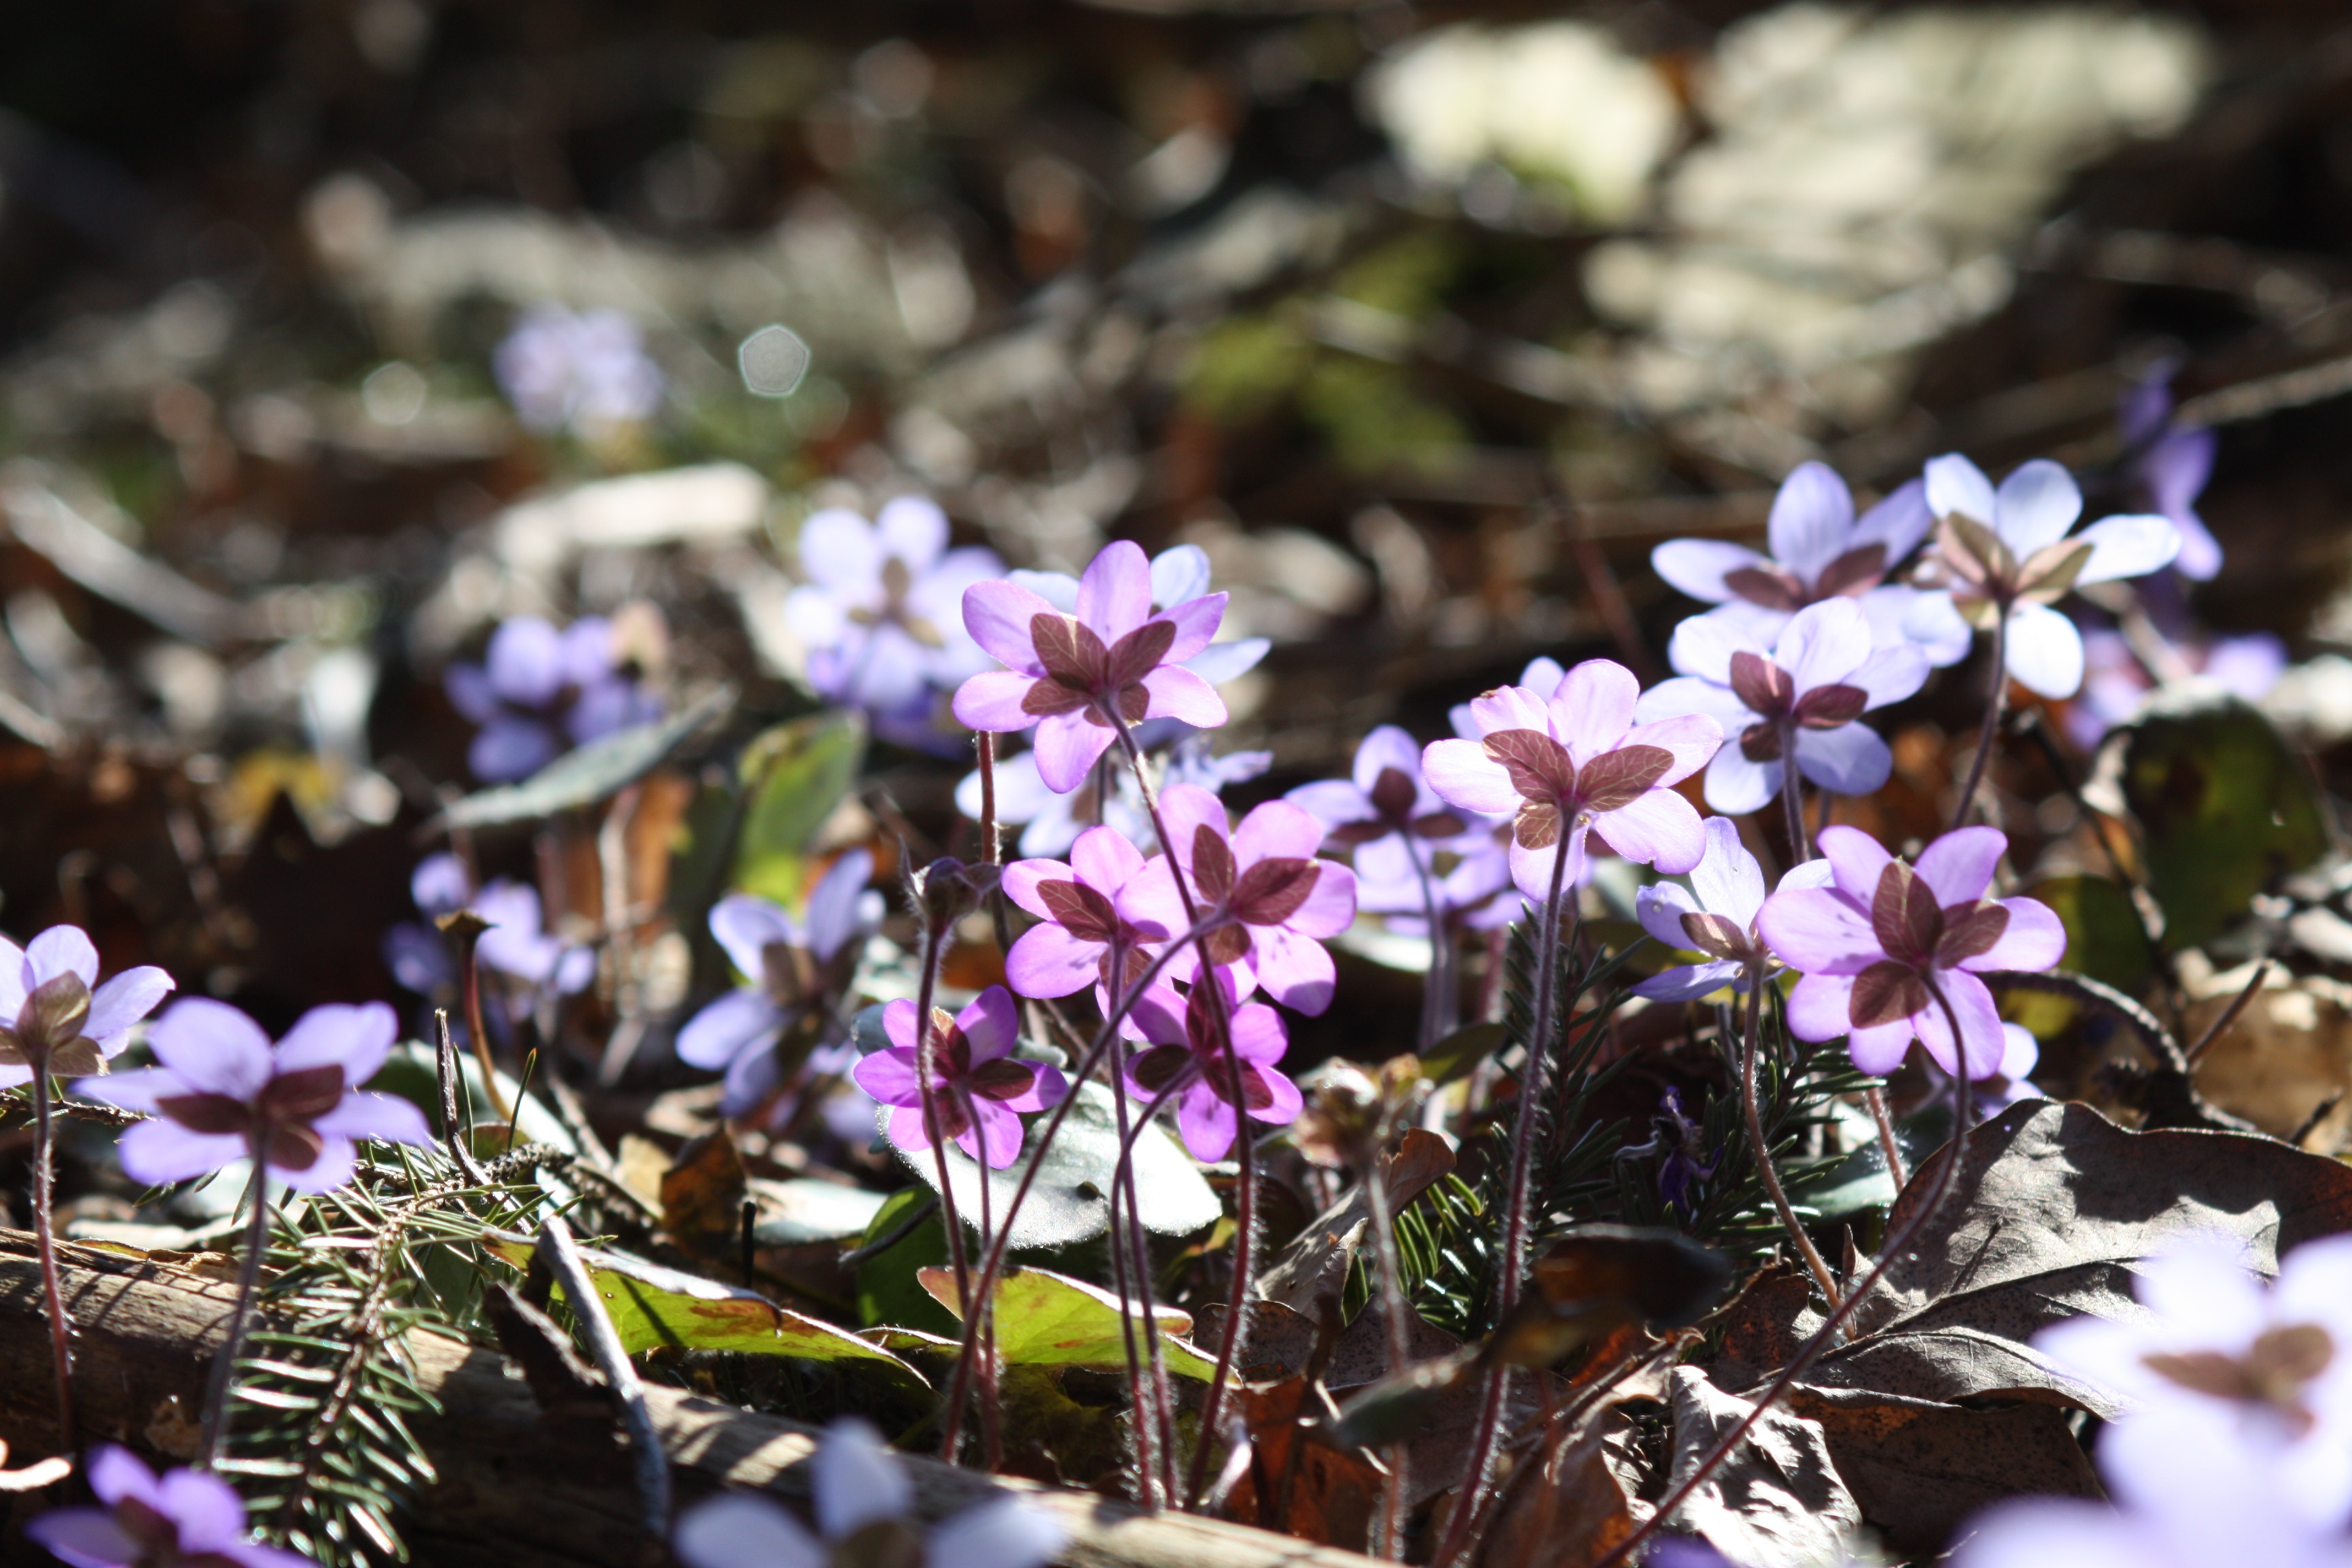
nature, branch, blossom, plant, flower, petal, spring, botany, flora, wildflower, hepatica, macro photography, spring plant, flowering plant, land plant